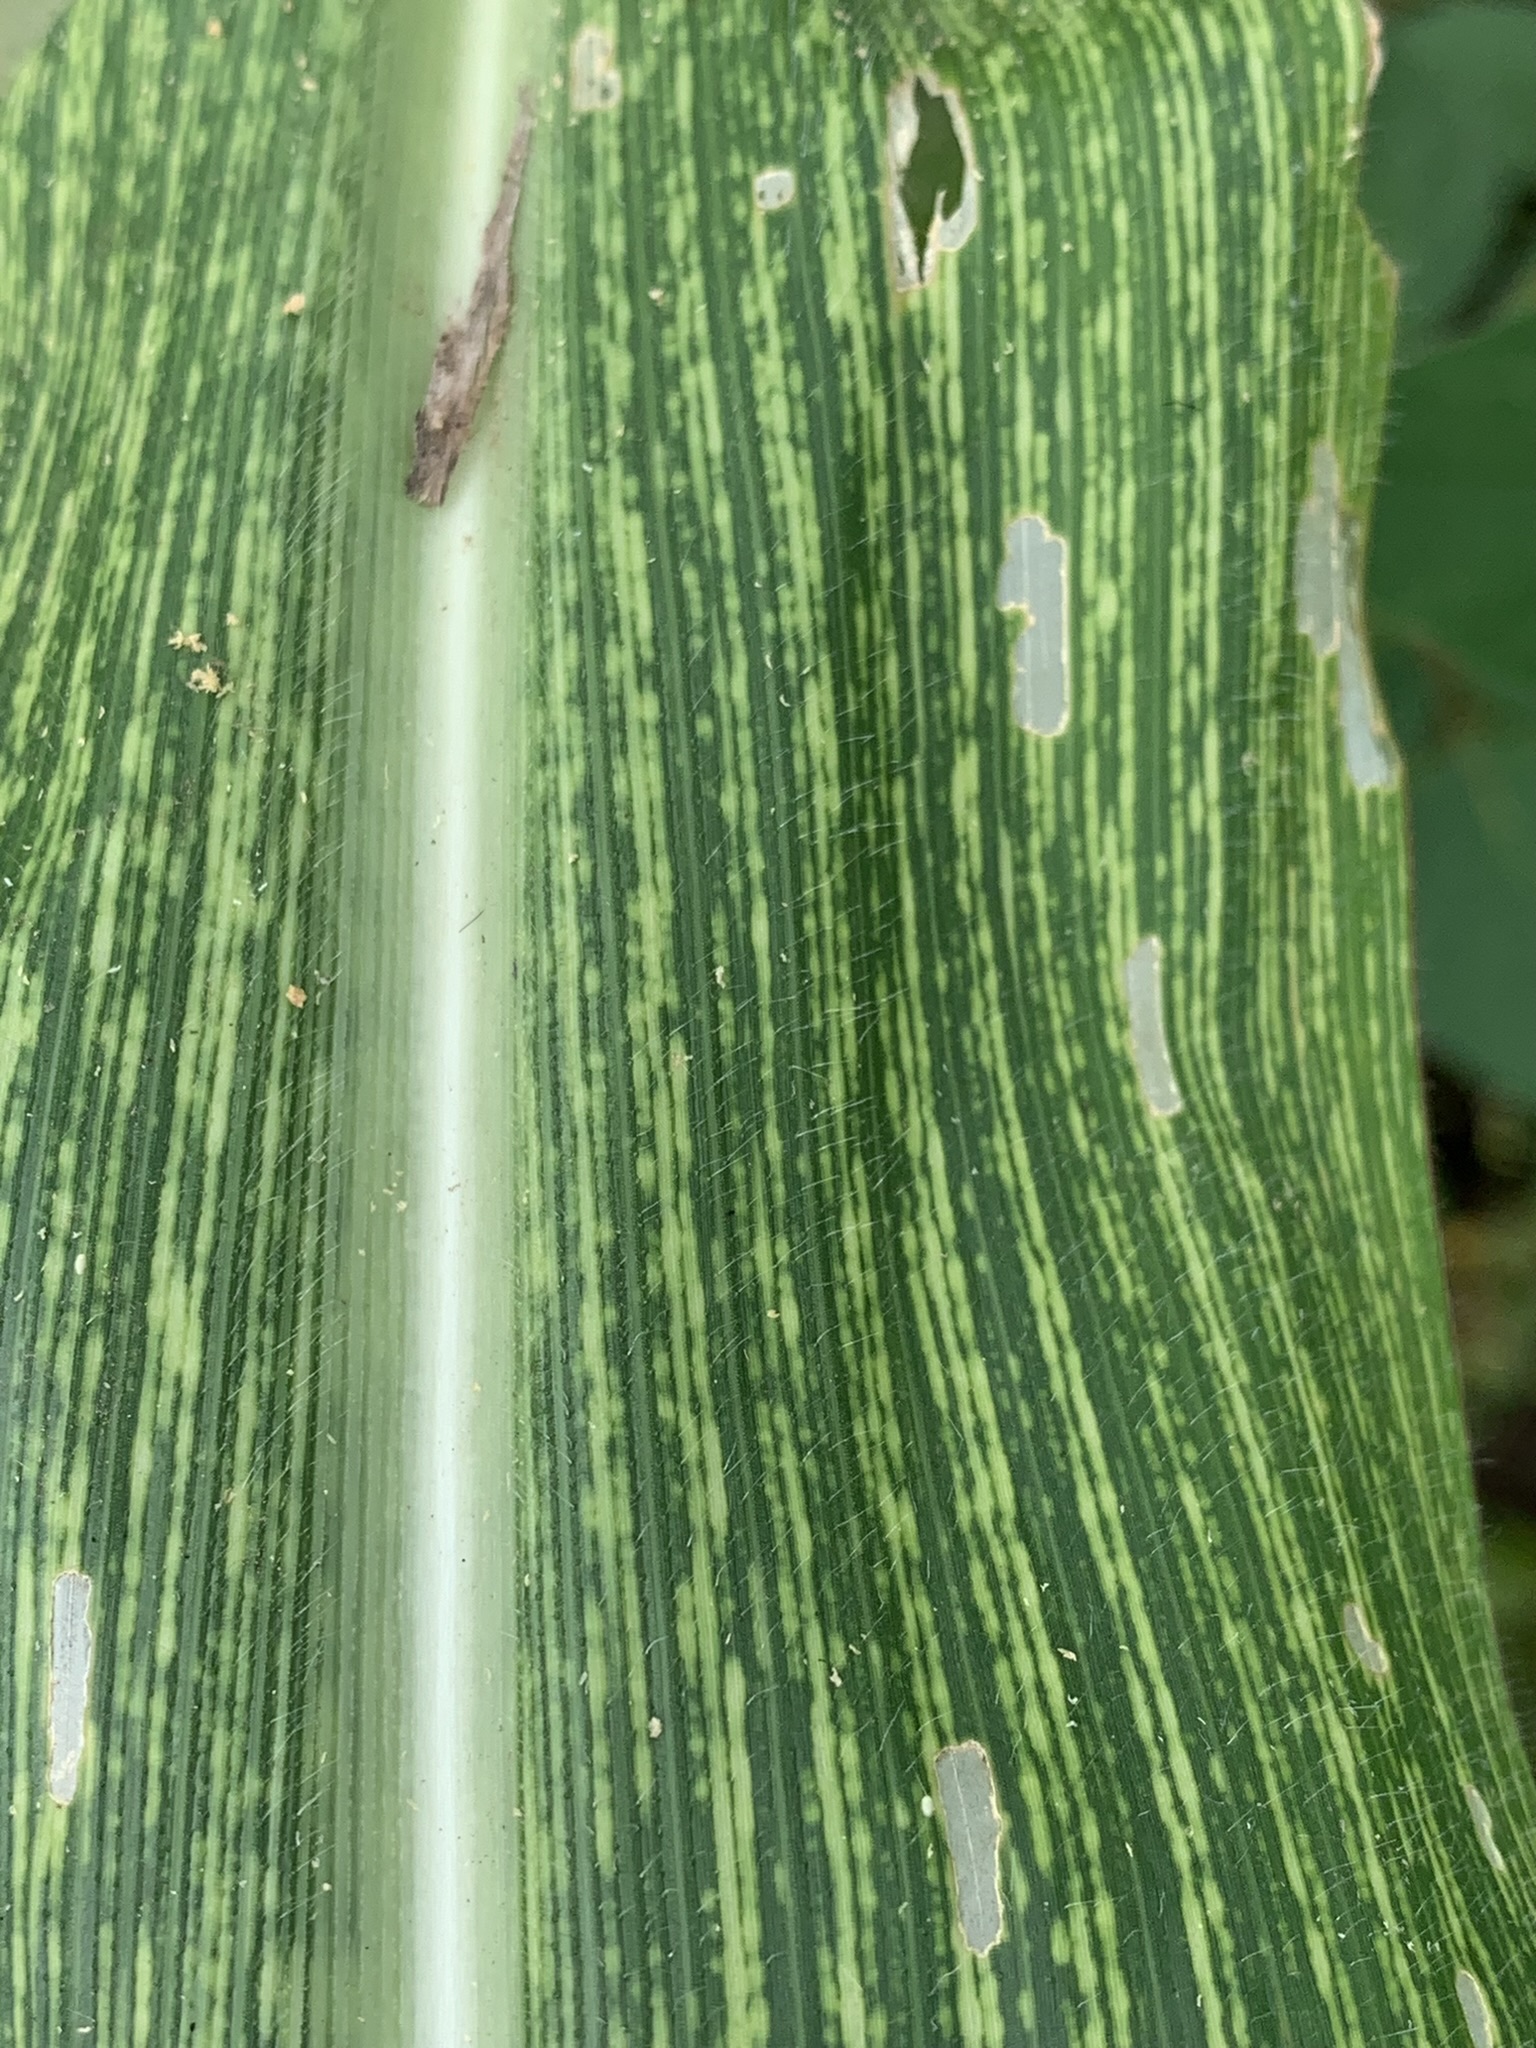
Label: MSV